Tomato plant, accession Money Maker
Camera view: horizontal (90 deg, fisheye); turntable rotation: 330 degrees
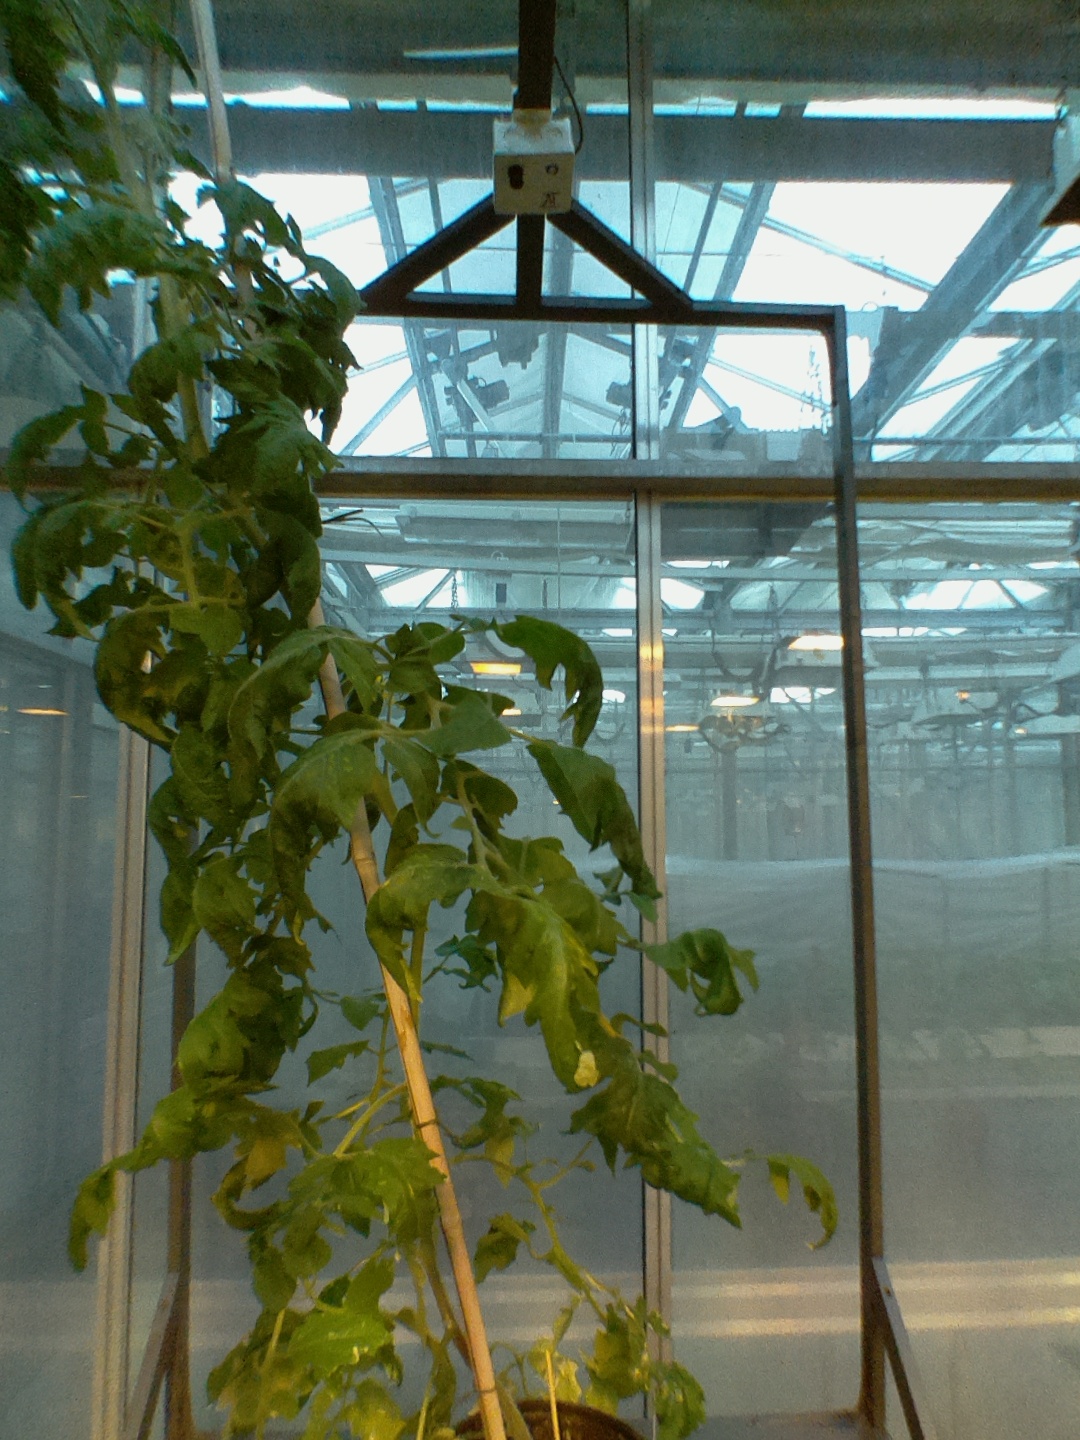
BBCH growth stage 70: Fruits at the main stem or branches visibles